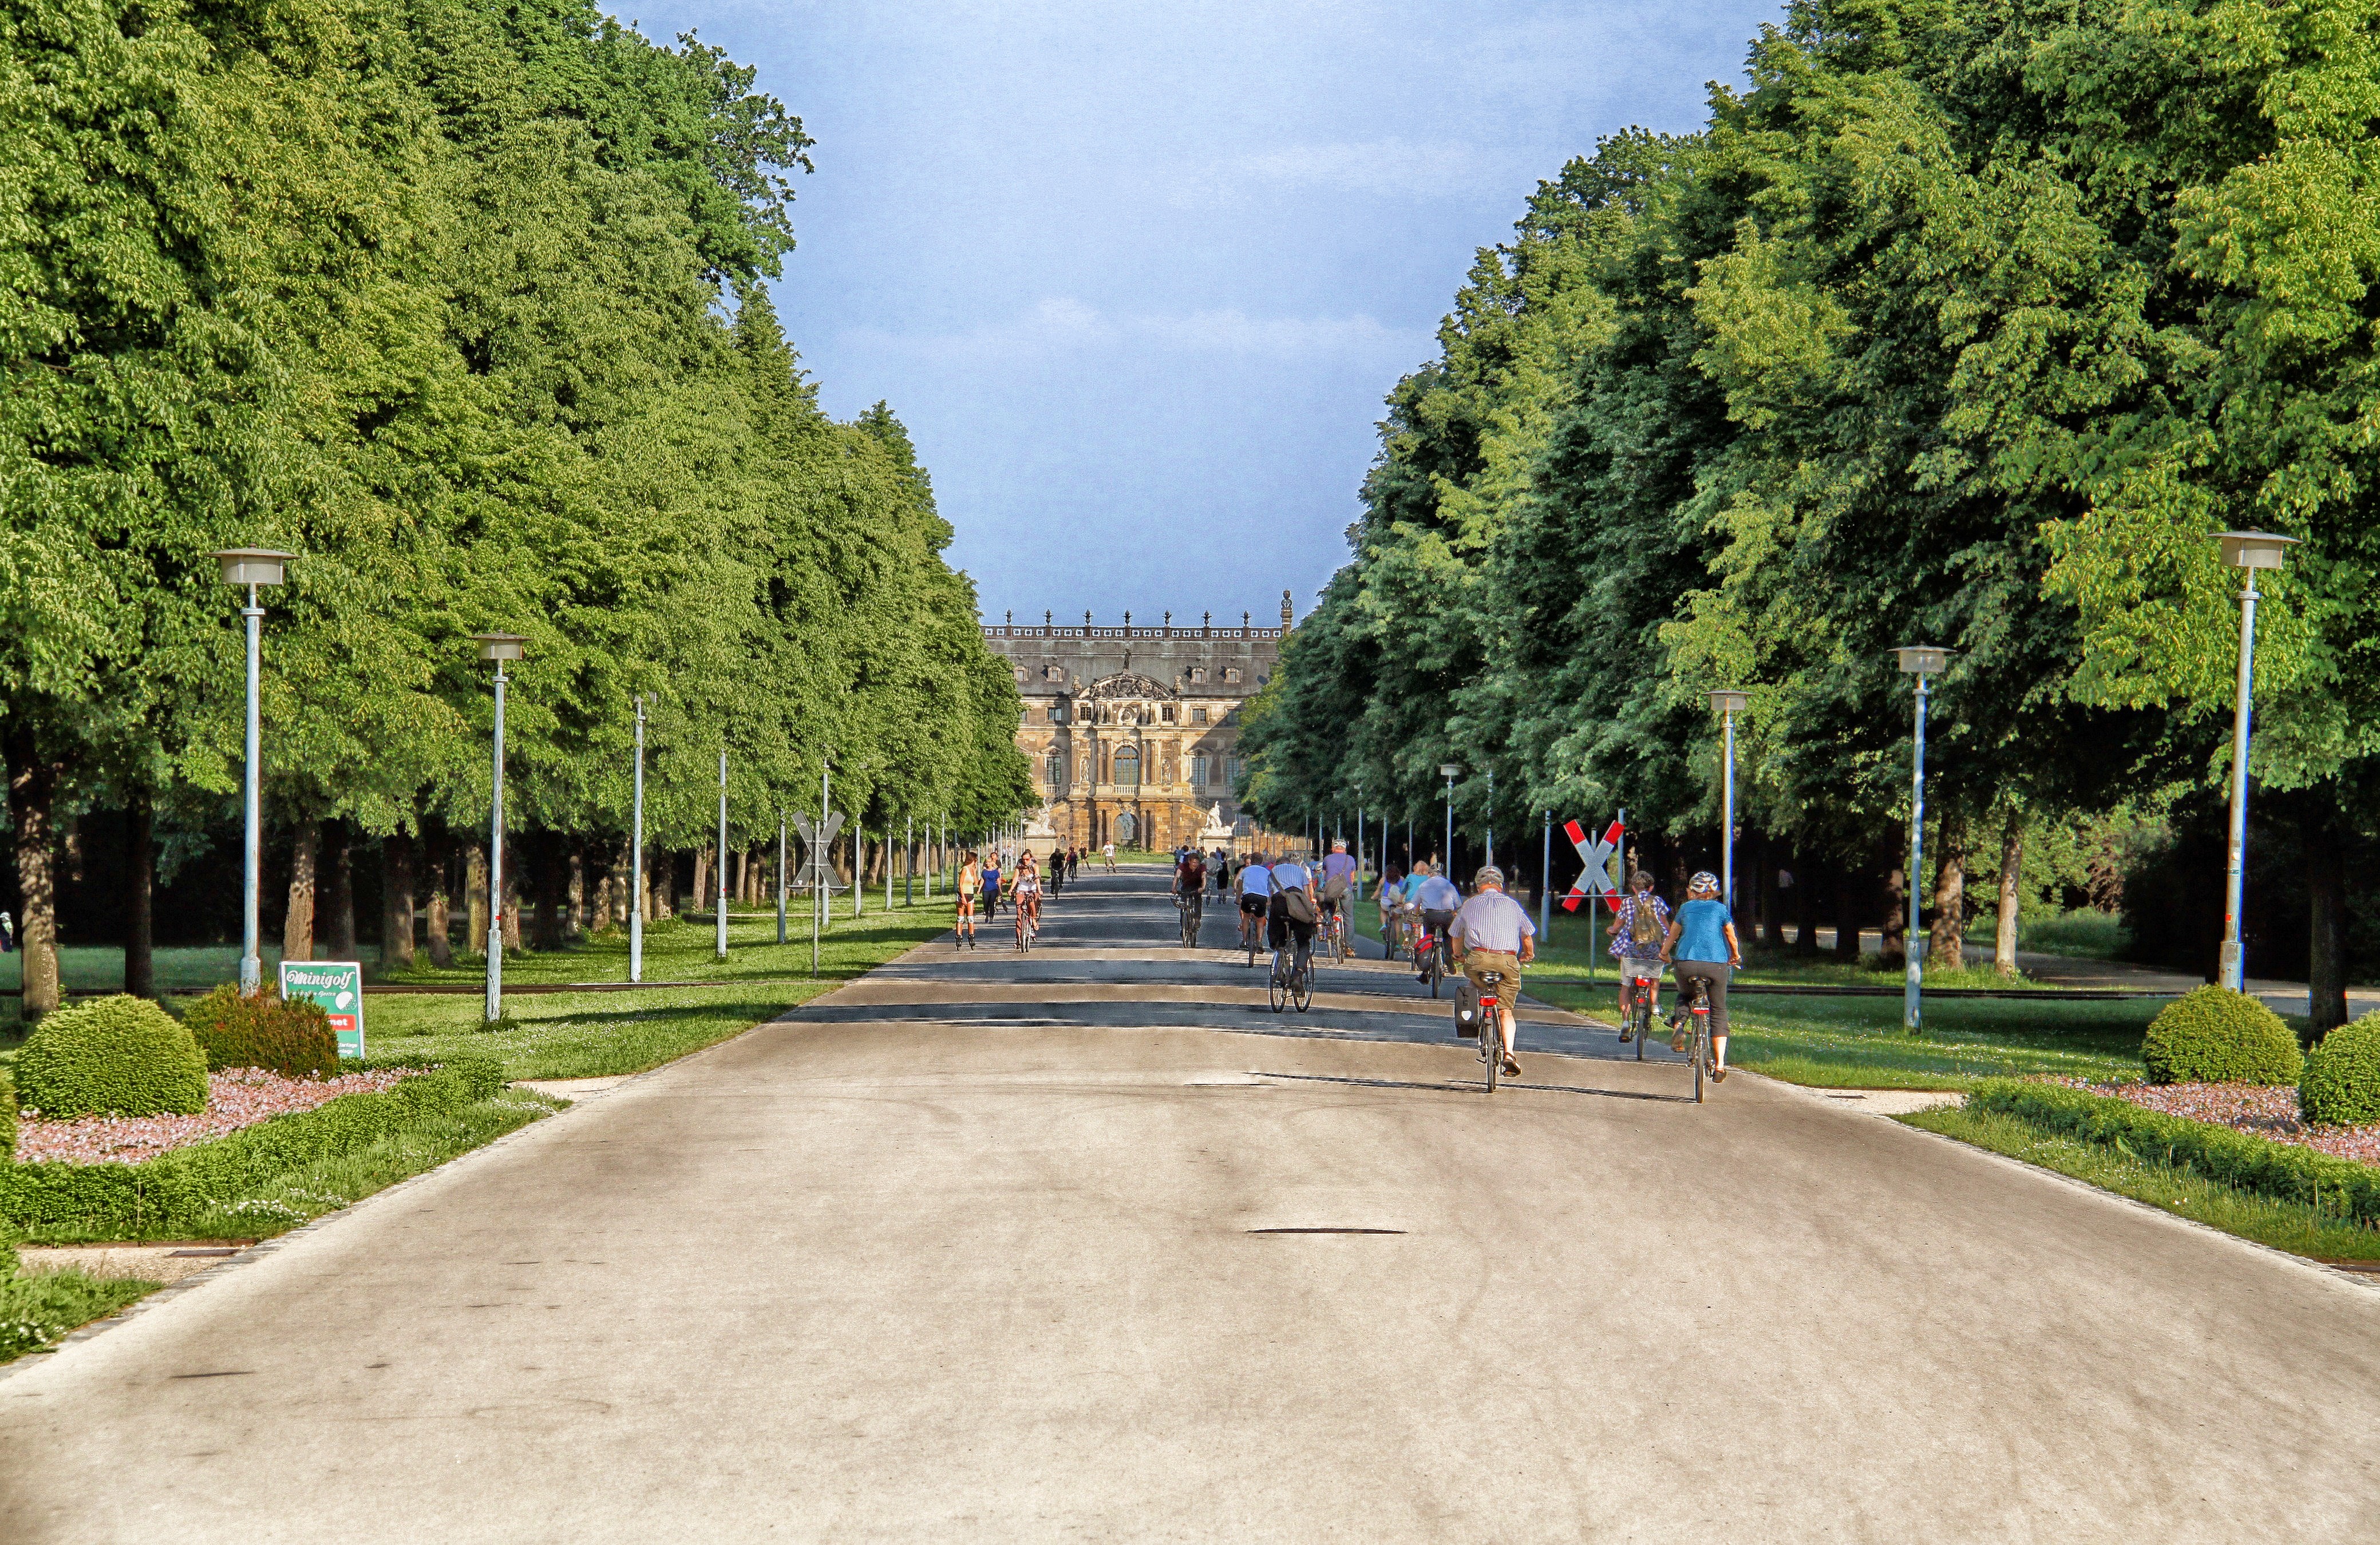
tree, sky, road, scenic, park, garden, waterway, trees, outside, hdr, clouds, bicycles, germany, dresden, outdoor recreation